Gladden Windmill

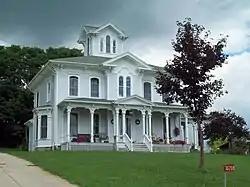
Home at Gladden Windmill site, August 2010

Gladden Windmill is an historic windmill formerly located on Pigeon Valley Road in Napoli, Cattaraugus County, New York. The windmill was built in 1890 and is a well-preserved example of a vertical wind turbine built during the 19th century. Although no longer operational, the turbine (and associated mill structure) is a rare example of wind power technology in the United States.